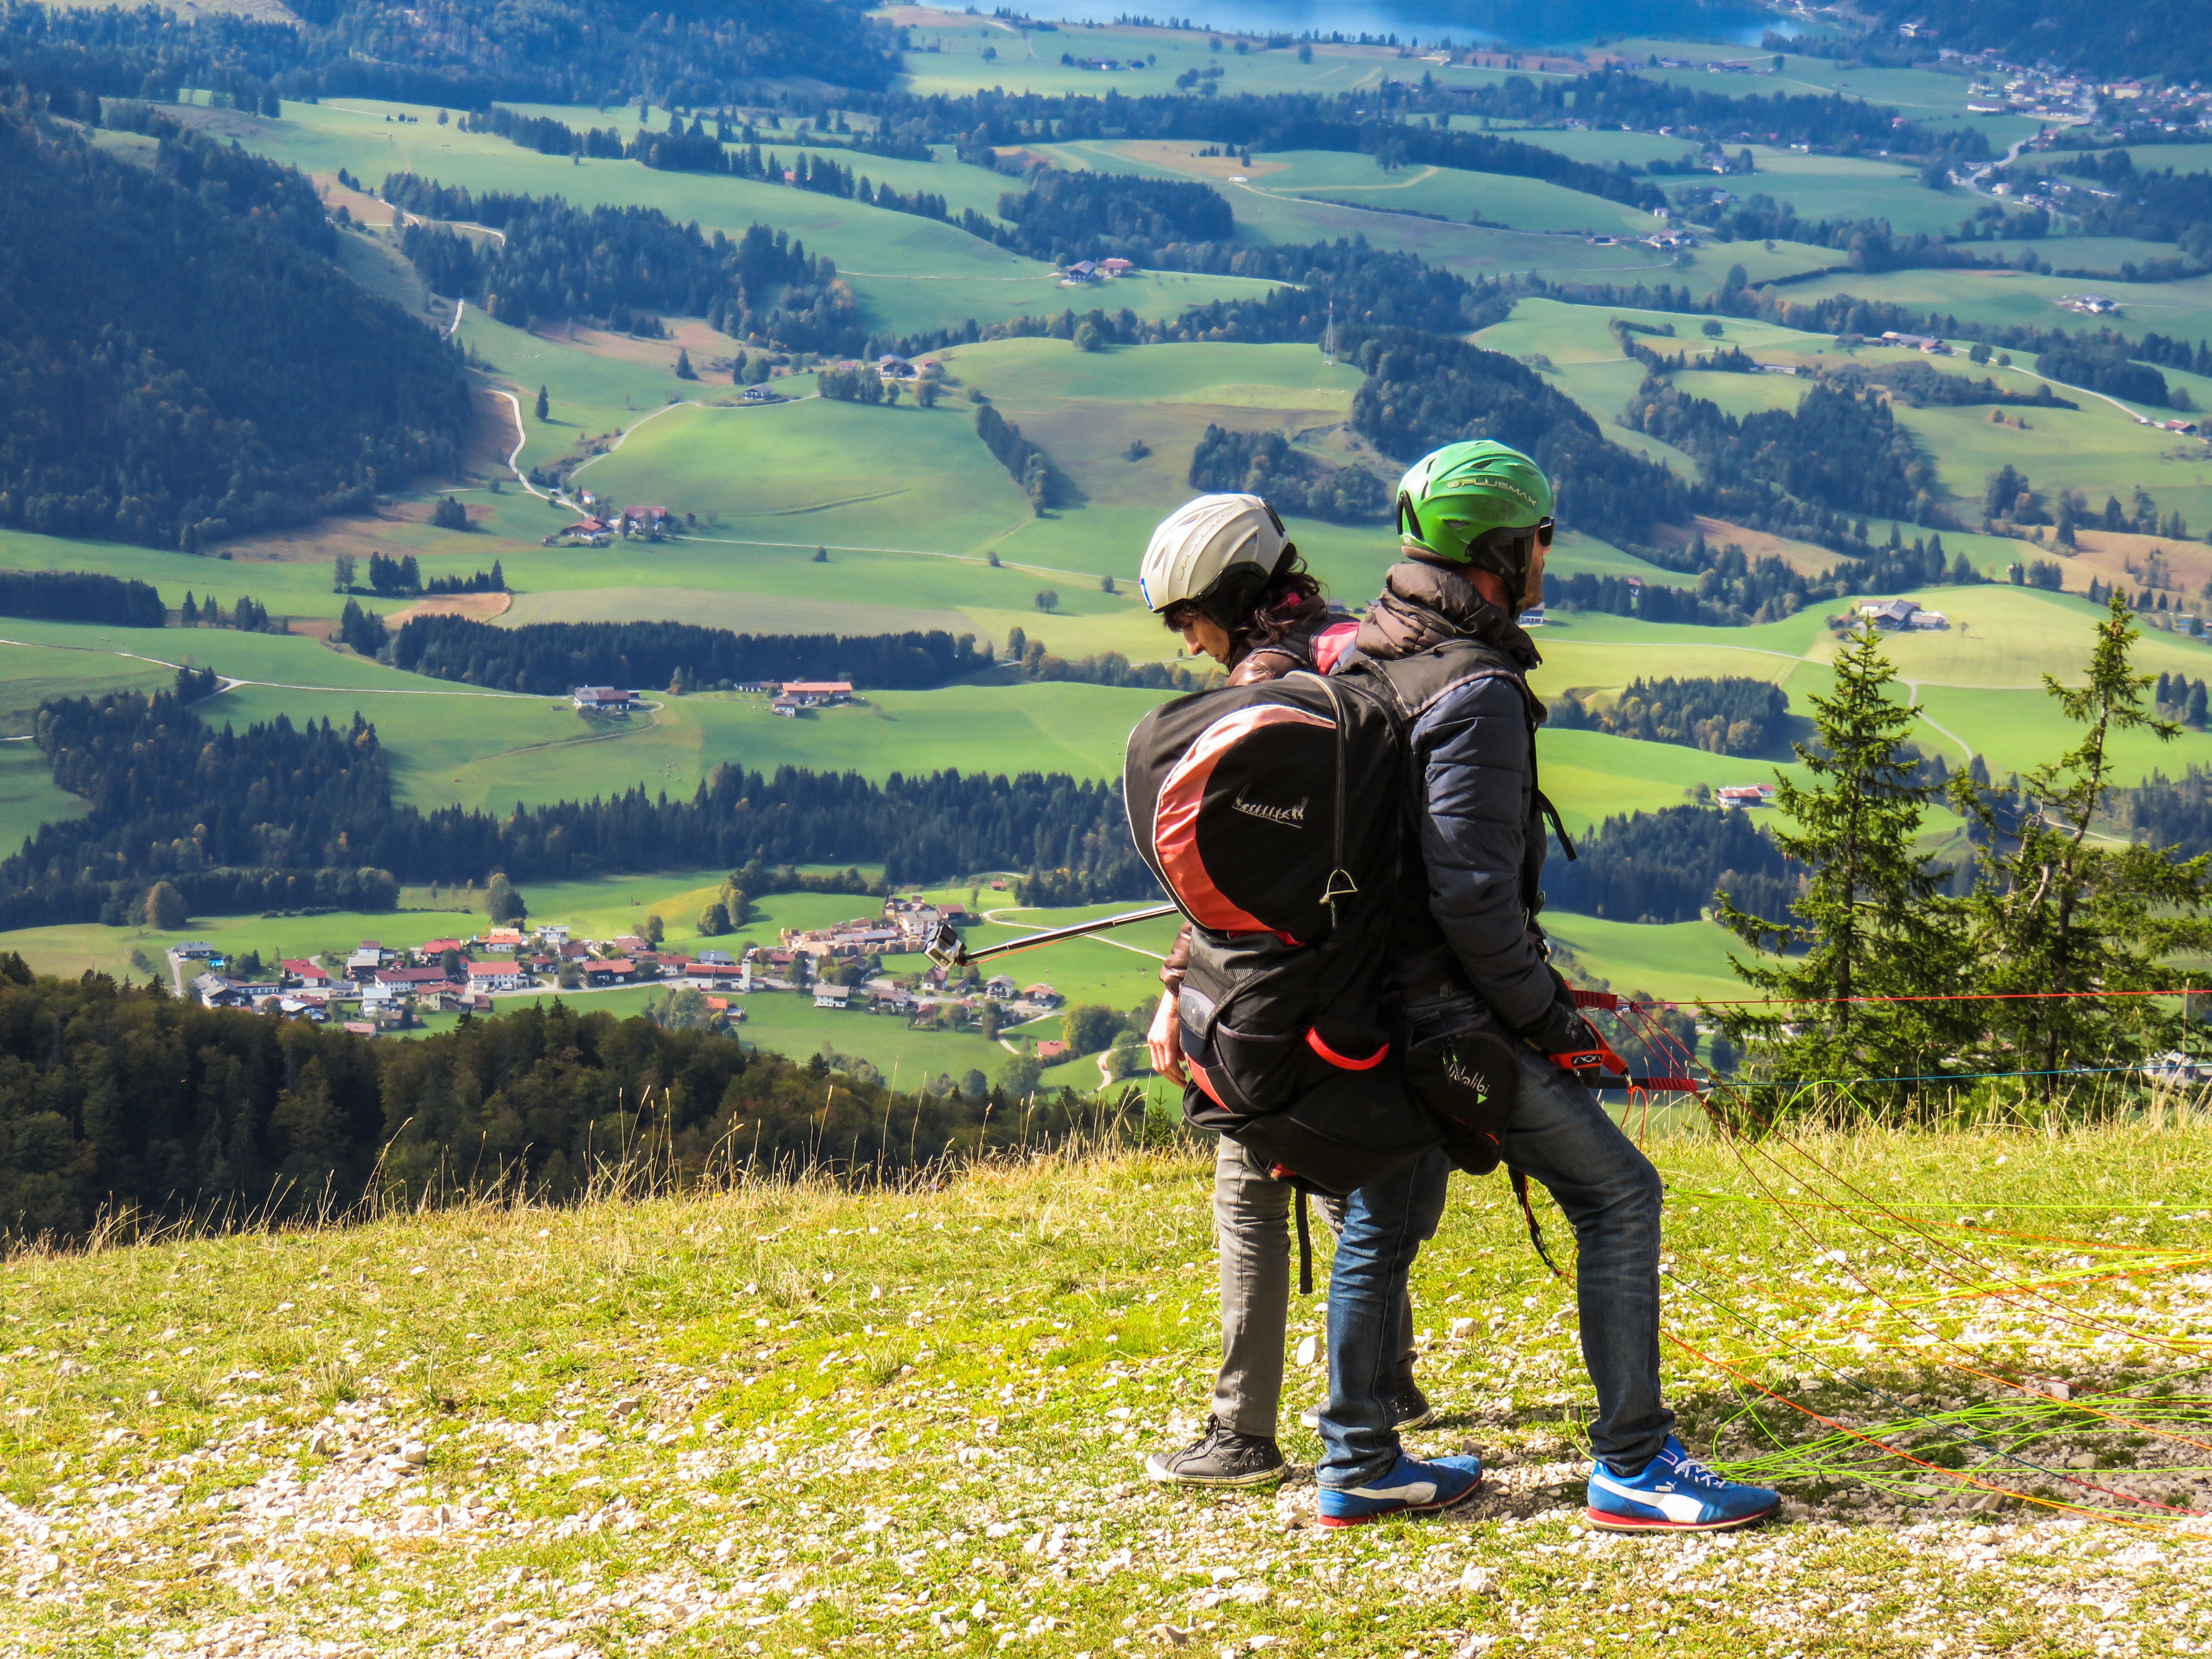
walking, mountain, hiking, sport, meadow, adventure, mountain range, fly, flight, holiday, freedom, partner, float, agriculture, ridge, parachute, paragliding, sports, mountains, backpacking, longing, rural area, cohesion, outdoor recreation